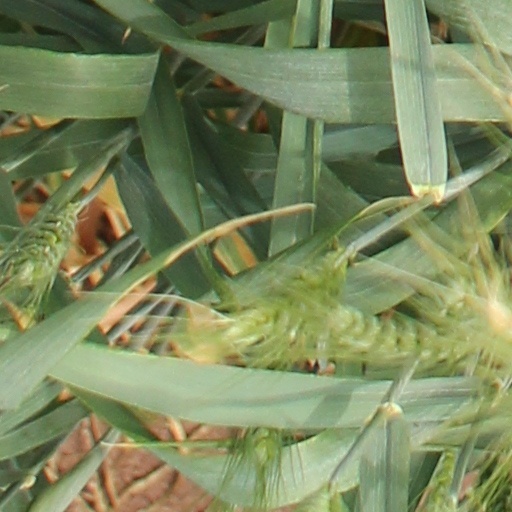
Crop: wheat